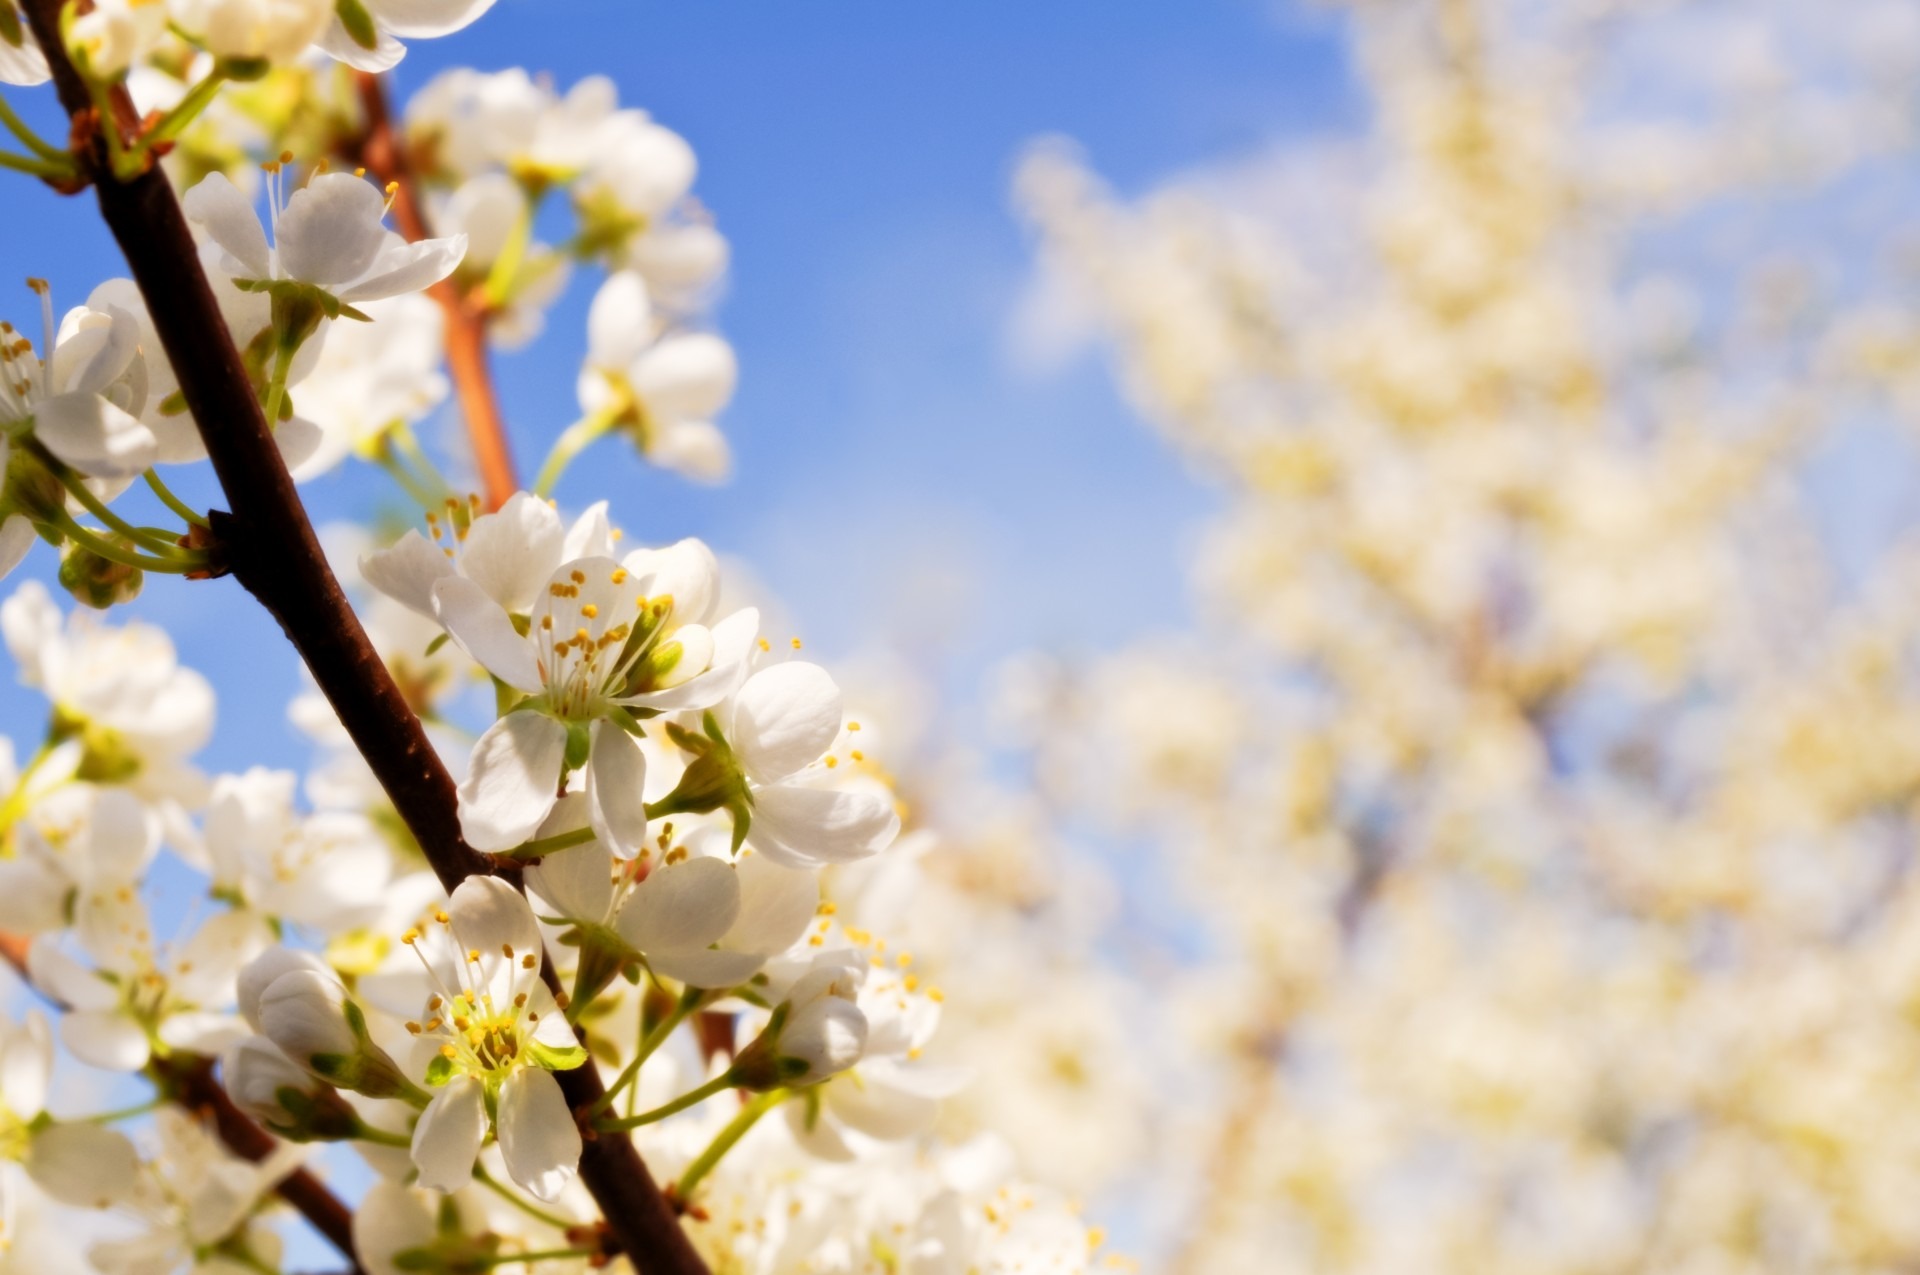
tree, branch, blossom, plant, sunlight, flower, summer, food, spring, produce, flora, season, cherry blossom, flowers, background, flowering, macro photography, flowering plant